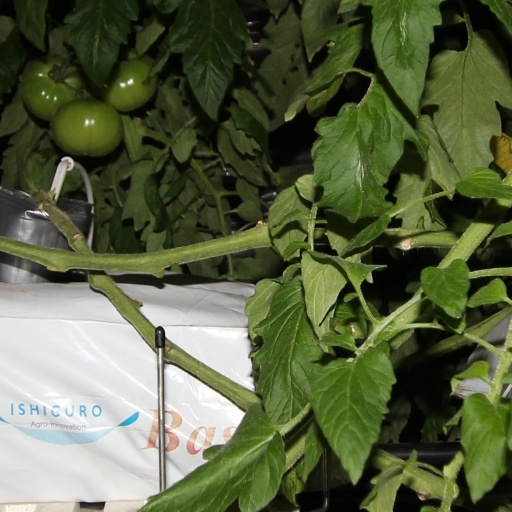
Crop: tomato